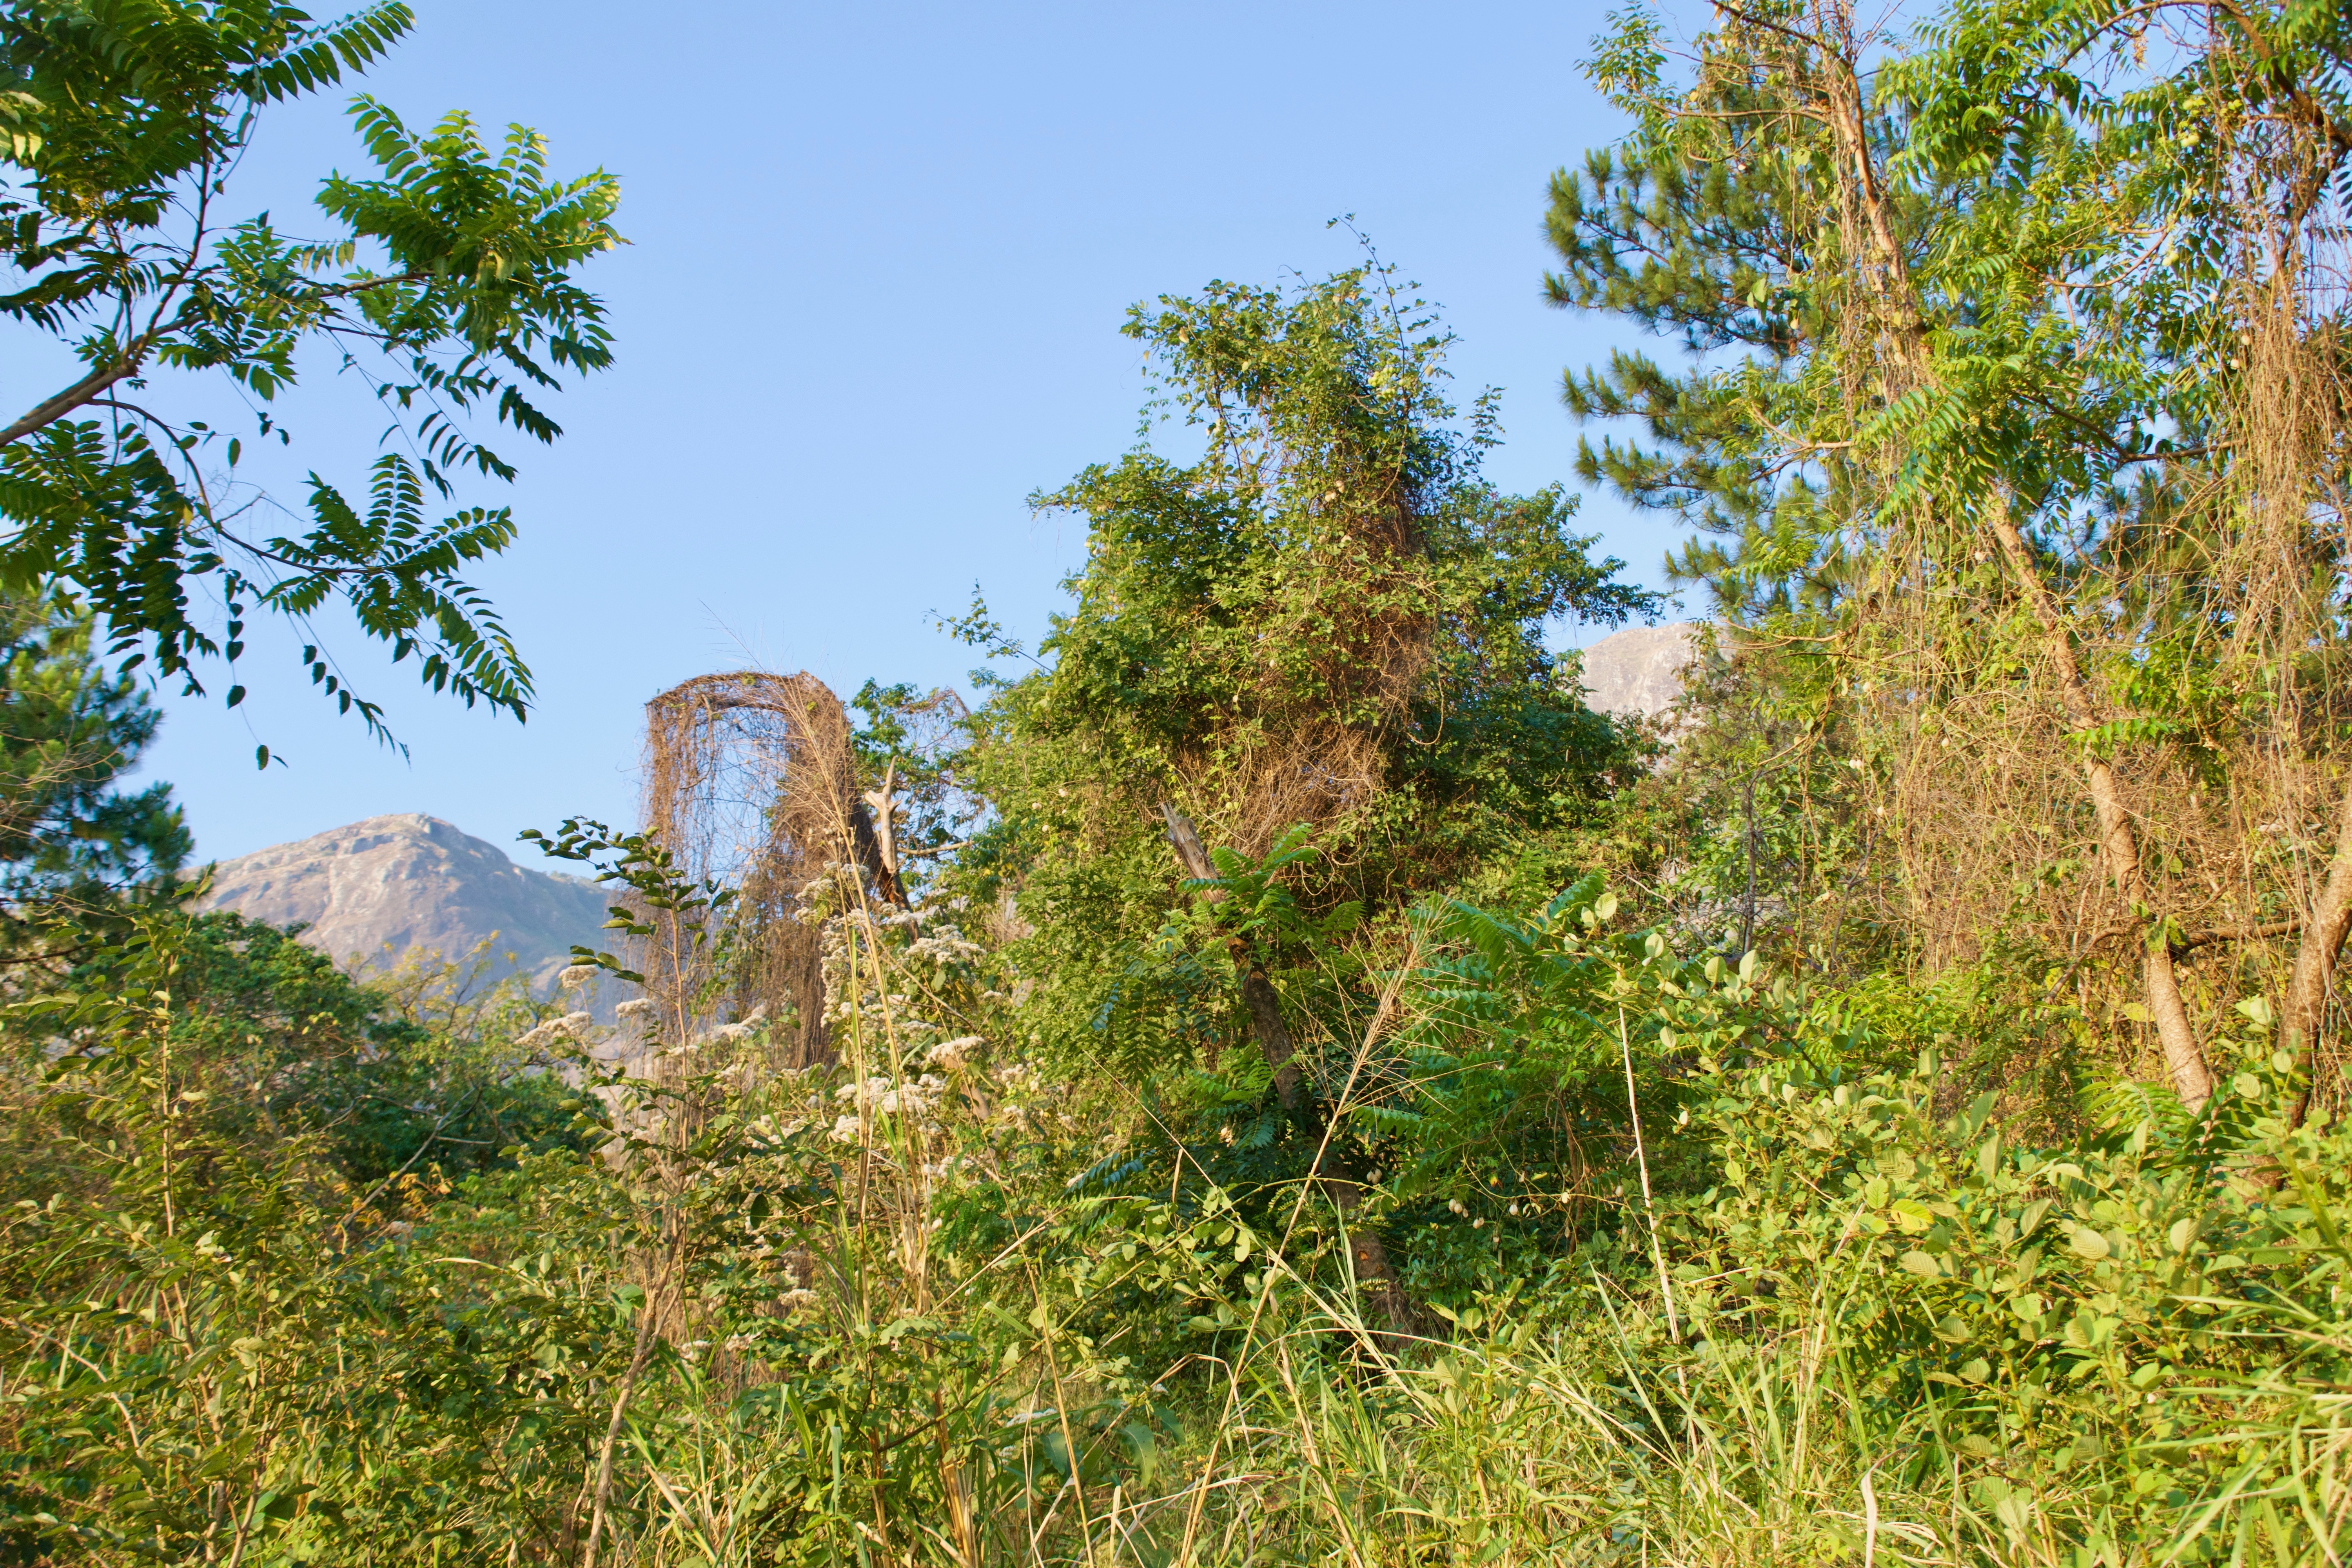
tree, forest, grass, wilderness, plant, trail, meadow, flower, jungle, terrain, flora, savanna, vegetation, shrub, rainforest, habitat, ecosystem, biome, natural environment, woody plant